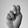
ASL letter: N